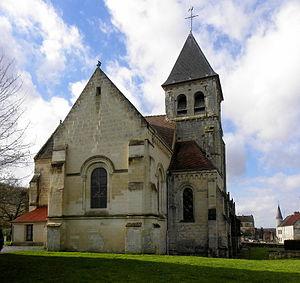
Église Saint-Martin de Bonneuil-en-Valois (60). Chevet.
Bonneuil-en-Valois est une commune française située dans le département de l'Oise, en région Hauts-de-France.